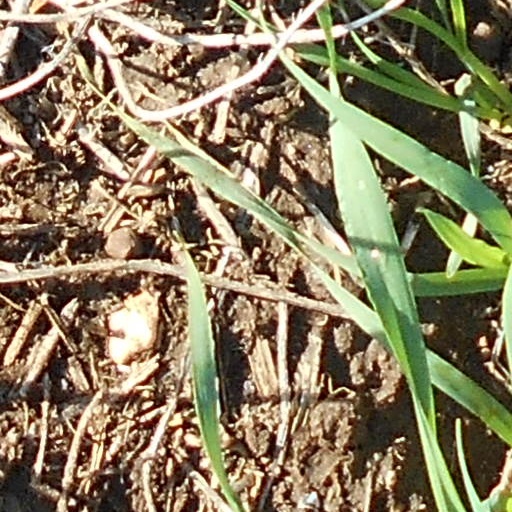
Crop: wheat